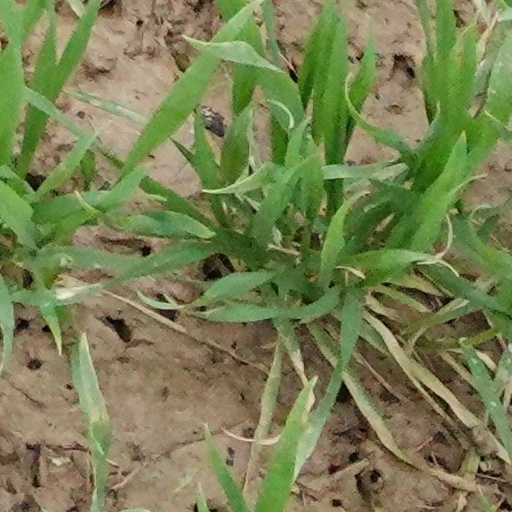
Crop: wheat